Are You Now or Have You Ever Been

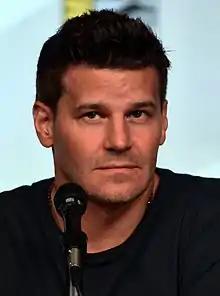
Actor David Boreanaz cited the episode as one of his personal favorites.

This episode introduces the Hyperion Hotel, which becomes "Angel"'s main set until season 5. Production designer Stuart Blatt explains that after blowing up Angel's cramped office in the season one finale, he had the opportunity to create a bigger, more "film-friendly" set that the crew and cameras could move through freely. Creator Joss Whedon suggested an abandoned hotel, something similar to the hotel in the Coen Brothers' "Barton Fink". The exterior shots of the Hyperion are of a historic building on Wilshire Boulevard in Los Angeles called the Los Altos Hotel & Apartments, which Blatt had previously used in the episode "I Fall to Pieces". The Los Altos was home to many Hollywood celebrities — including Bette Davis, Mae West, and William Randolph Hearst — before the Great Depression, similar to the fictional history of the Hyperion featured in this episode. Blatt says the front doors of the Hyperion are "exact duplicates" of those at the Los Altos, and the back garden closely resembles the back garden in the apartments, which allows the crew to film the characters entering and exiting the building on location. "Then we cut to the interior of the hotel," Blatt says, which is on a sound stage, "and it all works fairly seamlessly."